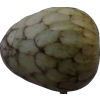
Label: cherimoya